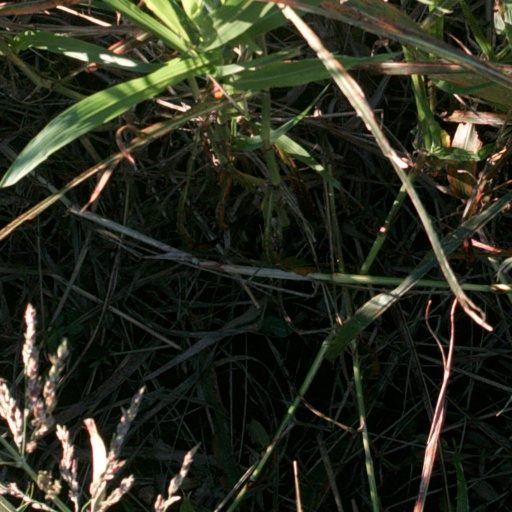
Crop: sorghum